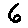
Label: 6